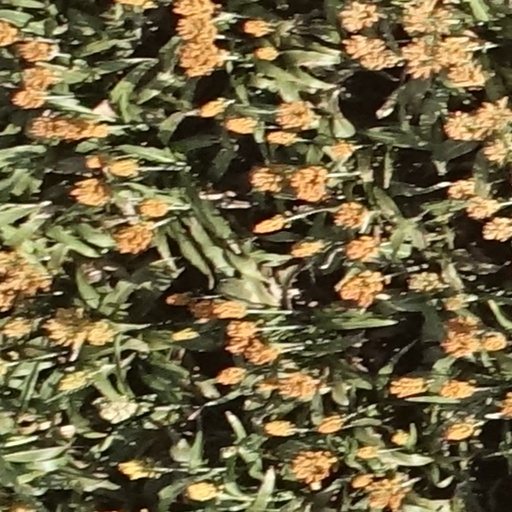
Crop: sorghum